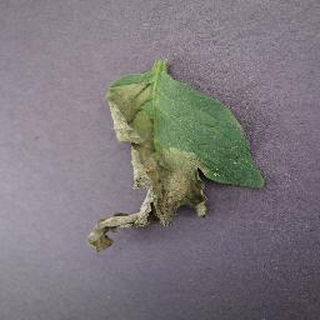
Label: tomato_late_blight